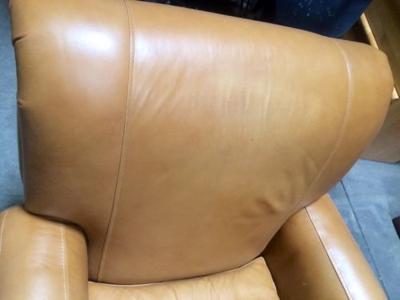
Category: chair